Prostitution in ancient Rome

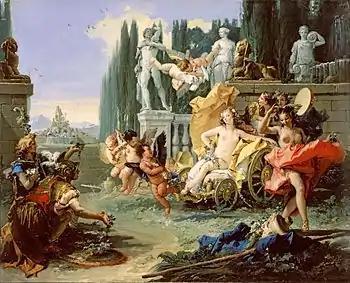
"The Triumph of Flora" ("ca." 1743), an Italian Baroque interpretation based on Ovid's account of the Floralia, by Giovanni Battista Tiepolo

Usually, the line between respectable women and the "infames" was carefully drawn. Anyone who sold their body for the entertainment of others or exposed themselves to the public gaze, lost much of their protection and many of their rights under Roman law, even if they were citizen. Some priestesses, and in particular the Vestals, were assumed to be models of perfect chastity, protected from ritual pollution by a lictor when going about their public duties. Lictors were provided by Rome's senior priest, the "pontifex maximus", and were empowered to remove any "impure persons" not merely from the priestess's intended path but from her sight, with violence if need be.